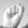
ASL letter: S